Montgomery House (Claysville, Pennsylvania)

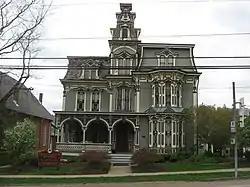
Montgomery House in April 2010

Montgomery House is a historic building in Claysville, Pennsylvania.